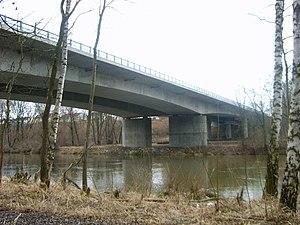
Cette liste contient les ponts présents sur le Danube.